2025 PDC World Masters

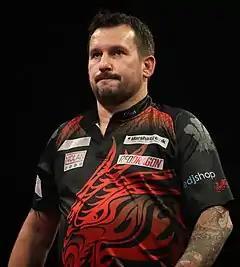
2021 Masters champion Jonny Clayton was defeated in the final.

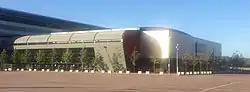
The preliminary rounds and main tournament were held at the Marshall Arena in Milton Keynes, England.

The 2025 PDC World Masters (known for sponsorship reasons as the 2025 Winmau World Masters) was a professional darts tournament that took place at the Marshall Arena in Milton Keynes, England, from 30 January to 2 February 2025. It was the 13th Masters to be organised by the Professional Darts Corporation and the first under the World Masters rebrand. It was the first time the tournament was ranked and was using set play.